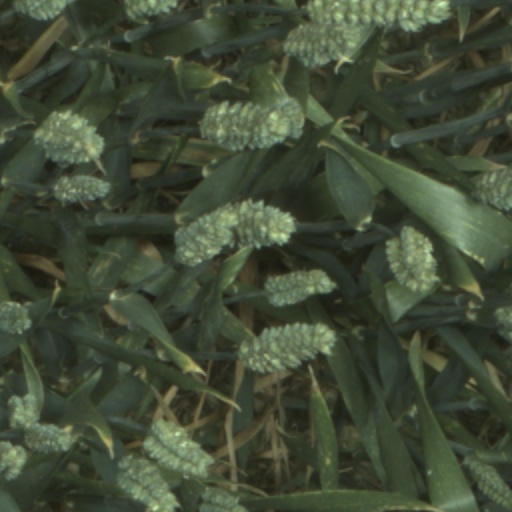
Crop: wheat